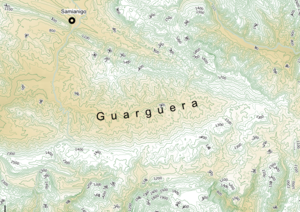
La Guarguera ou vallée du Guarga est une vallée d'Aragon, située dans la comarque de l'Alto Gállego est traversée d'est en ouest par le Guarga. Avec le Sobrepuerto voisin, il s'agit d'une des vallées de montagne d'Europe qui a connu le plus fort exode rural, et compte aujourd'hui de nombreux villages inhabités. Elle s'étend sur une superficie d'environ 200 kilomètres carrés et compte moins de 150 habitants.